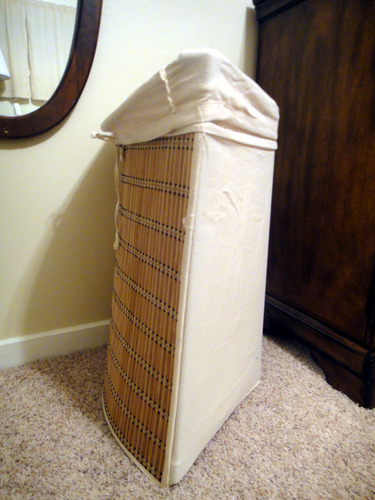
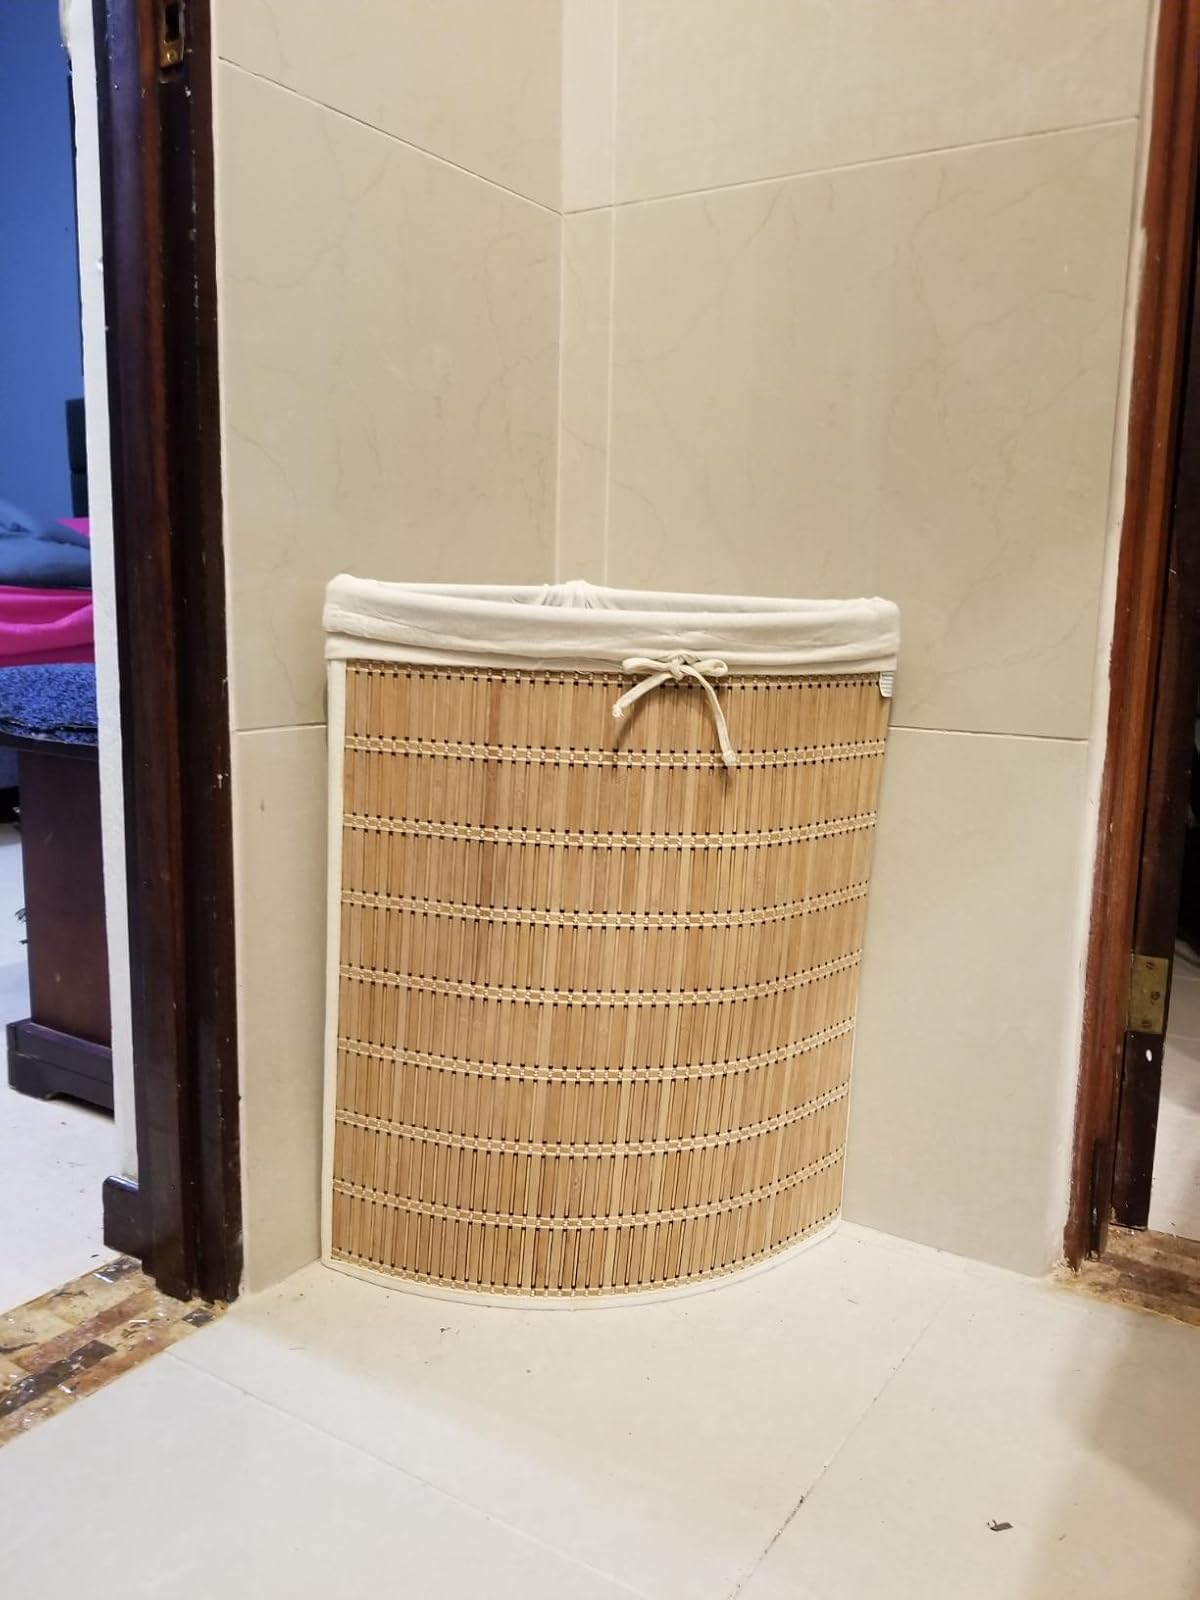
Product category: items_hamper
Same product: yes